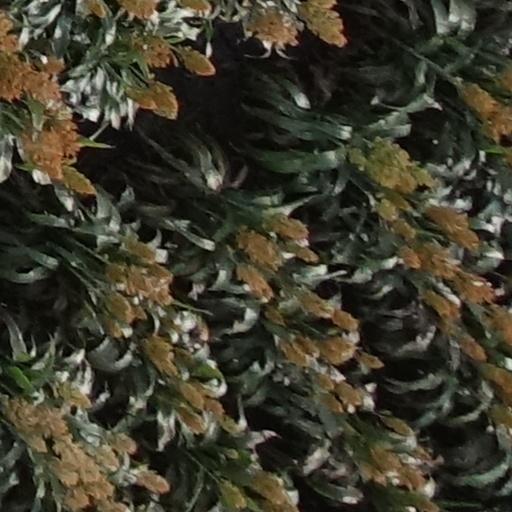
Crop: sorghum